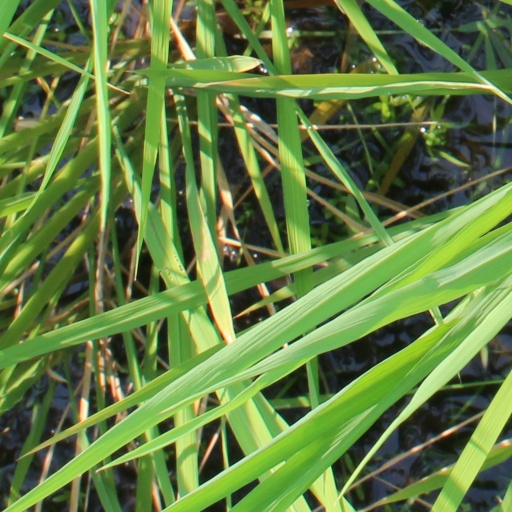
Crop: rice